Fernando Collor de Mello

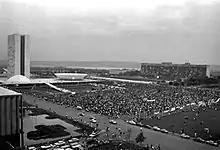
Protesters call for Collor's impeachment in front of the National Congress in September 1992

In May 1992, Fernando Collor's brother Pedro Collor accused him of condoning an influence peddling scheme run by his campaign treasurer, Paulo Cesar Farias. The Federal Police and the Federal Prosecution Service opened an investigation. On 1 July 1992, a Joint Parliamentary Commission of Inquiry, composed of senators and members of the Chamber of Deputies, formed in Congress to investigate the accusation and review the evidence uncovered by police and federal prosecutors. Senator was chosen as the rapporteur of the Commission of Inquiry, chaired by Congressman . Farias, Pedro Collor, government officials and others were subpoenaed and gave depositions before it. Some weeks later, with the investigation progressing and under fire, Collor asked on national television for the people's support in going out in the street and protesting against "coup" forces. On 11 August 1992, thousands of students organized by the National Union of Students (União Nacional dos Estudantes – UNE), protested on the street against Collor. Their faces, often painted in a mixture of the colors of the flag and protest-black, lead to them being called ""Caras-pintadas"" (""Painted Faces"").